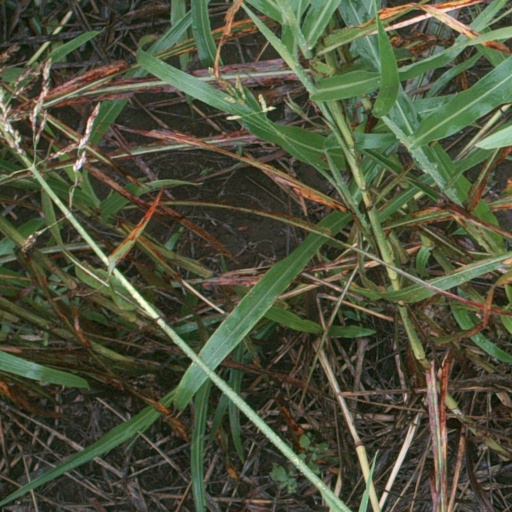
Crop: sorghum